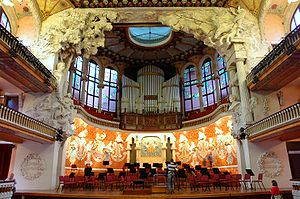
Palau de la Música Catalana / Galleri
Palau de la Música Catalana er en enormt farverig og overdådigt udsmykket koncerthal i Barcelona, betragtet som et pragteksemplar af catalansk musik-kultur og catalansk modernismebyggeri.